Question: Why is the blue man in front?
Tambaya: Meyasa shuɗin mutumin yake gaba?
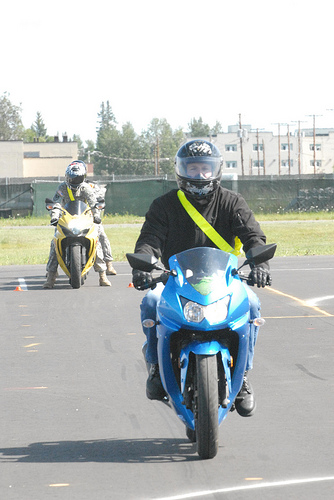
Answer: Race.
Amsa: Gudu.